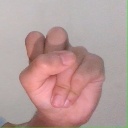
अक्षर: स